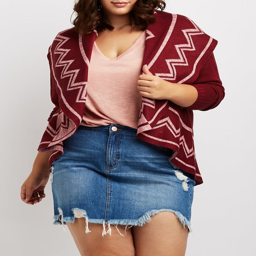
this extra soft and plush knit sweater is given an updated look with the help of a cool geometric pattern !